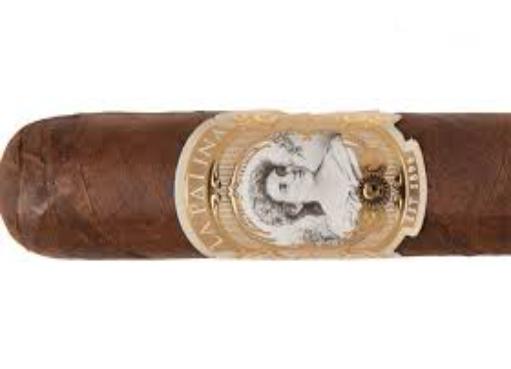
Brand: La Palina
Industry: Necessities